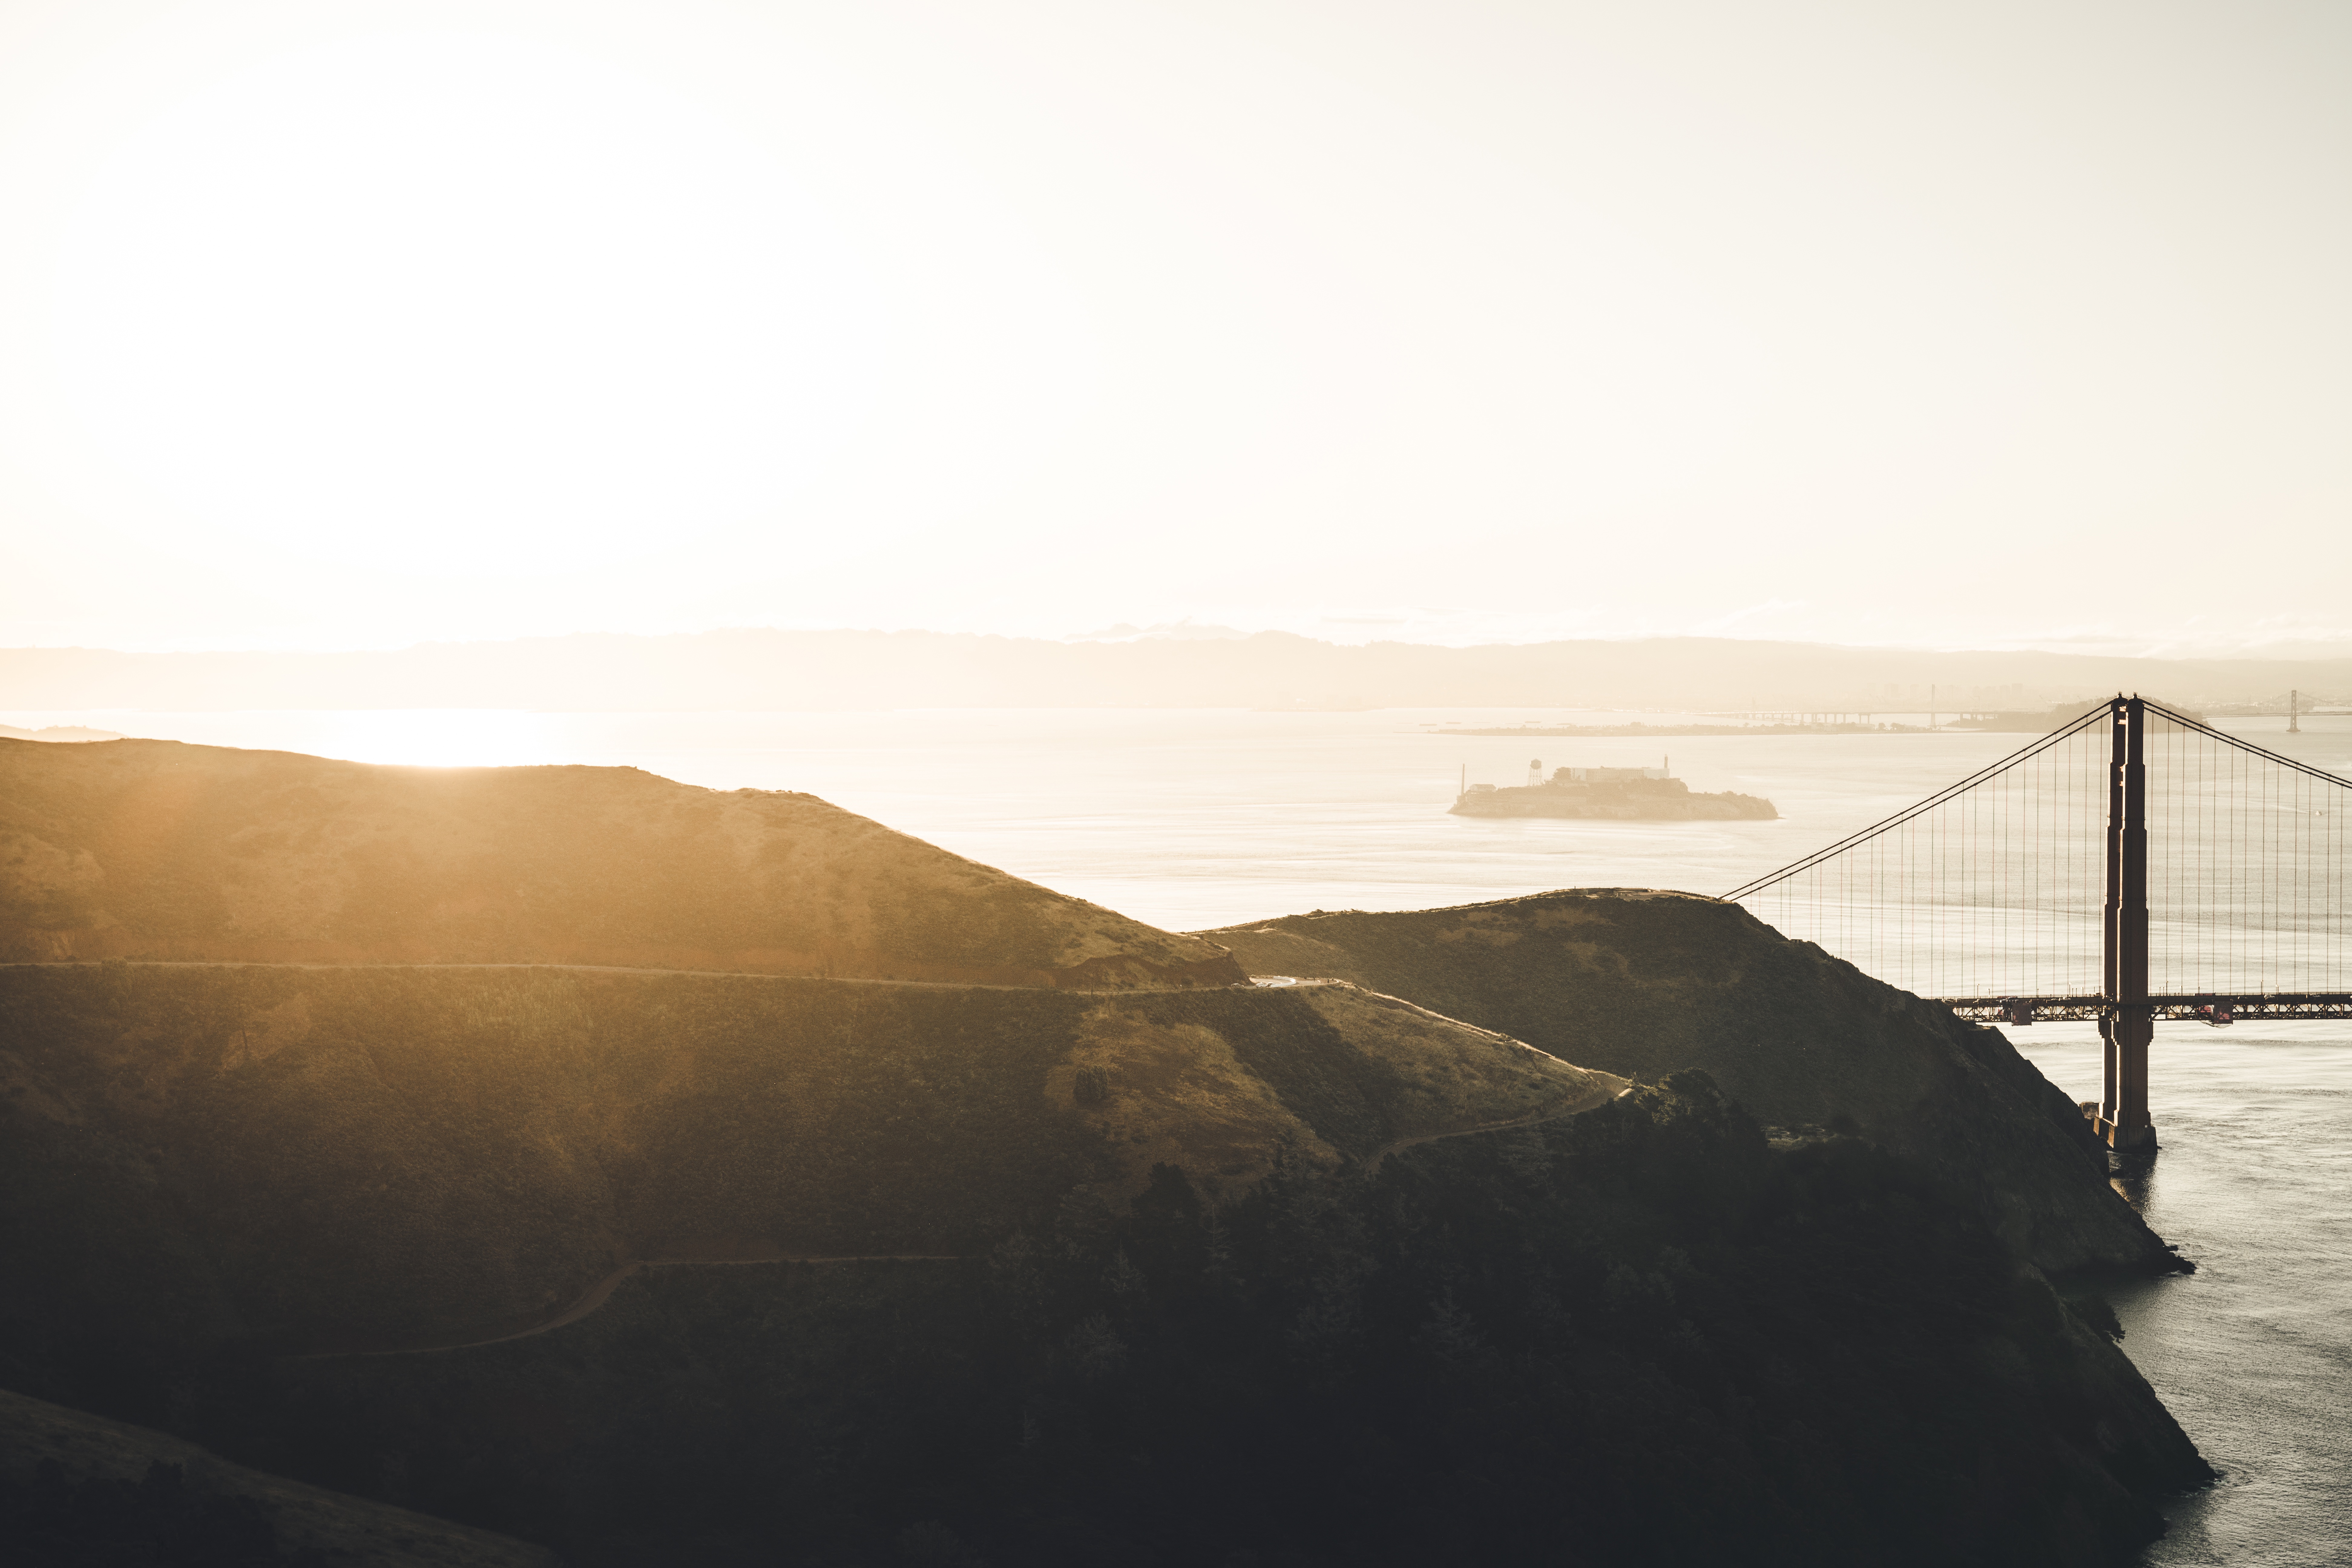
sea, coast, sand, rock, ocean, horizon, mountain, sunrise, sunset, sunlight, morning, wave, dawn, dusk, bay, shape, landform, atmospheric phenomenon